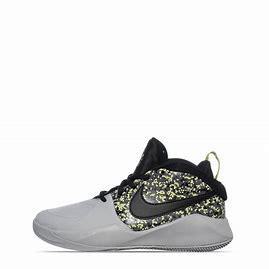
Brand: Nike
Model: Team Hustle D 9